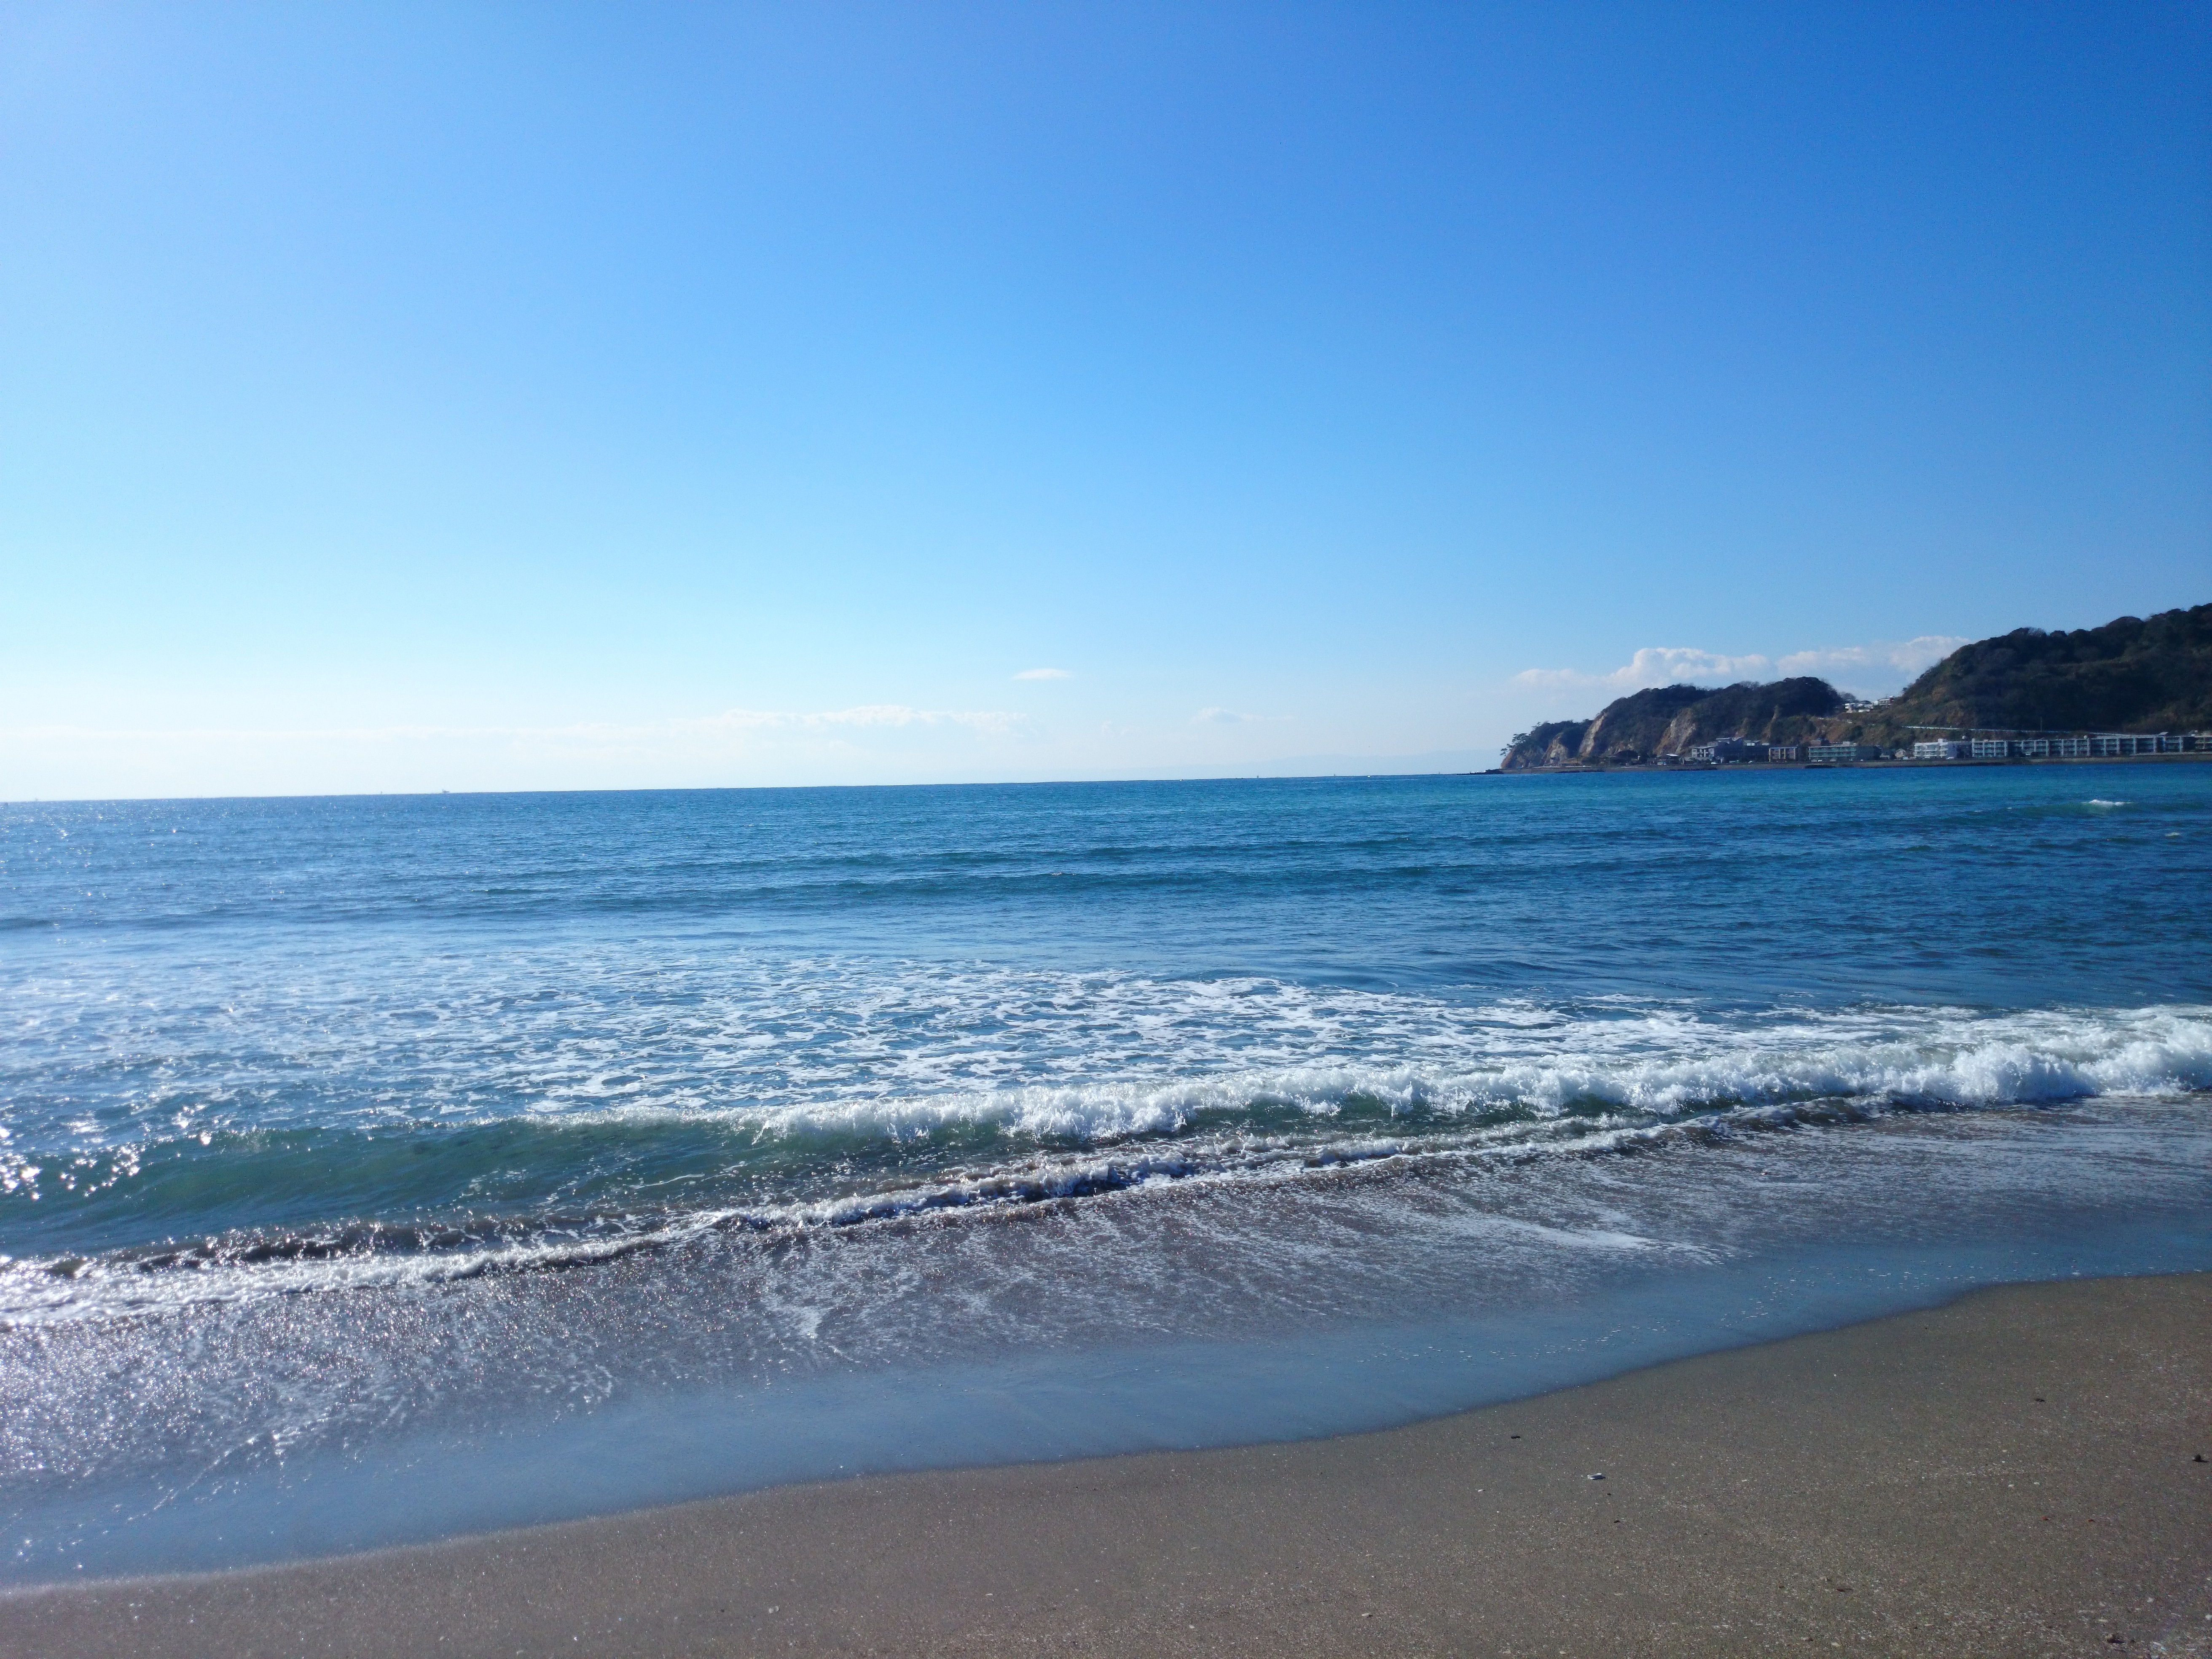
beach, sea, coast, sand, ocean, horizon, shore, wave, vacation, bay, japan, body of water, waves, kamakura, cape, wind wave, sagami bay